Sequential hermaphroditism

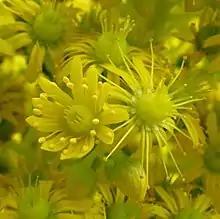
Protandrous flowers of "Aeonium undulatum"

In the context of the sexuality of flowering plants (angiosperms), there are two forms of dichogamy: protogyny—female function precedes male function—and protandry—male function precedes female function.